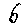
Label: 6